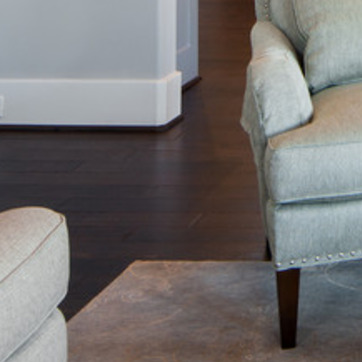
Material: wood